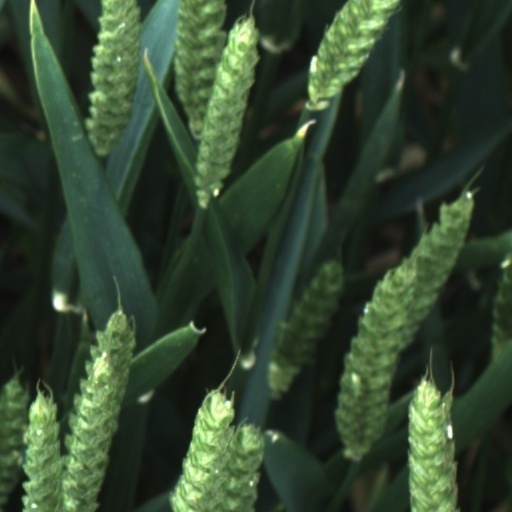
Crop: wheat